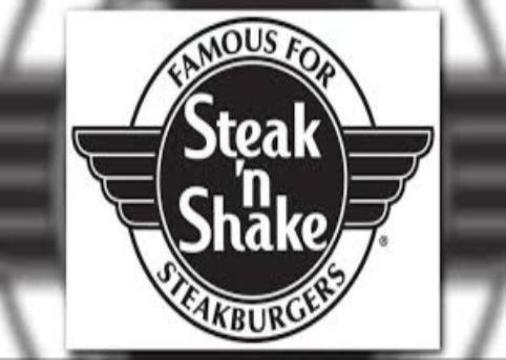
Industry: Food